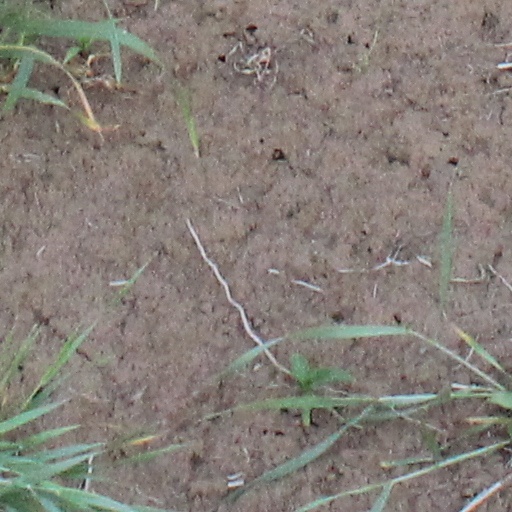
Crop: wheat